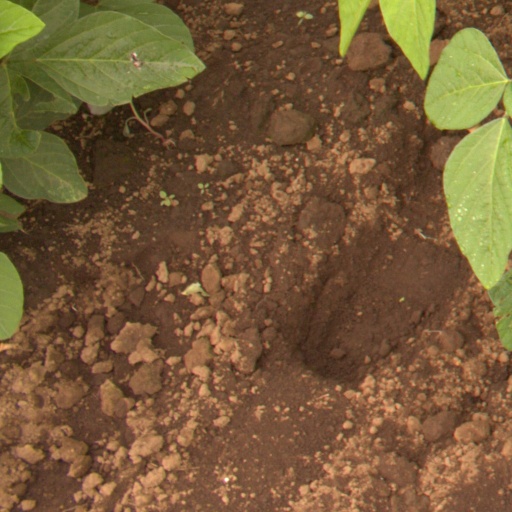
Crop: soybean